Aristeidis Moraitinis (aviator)

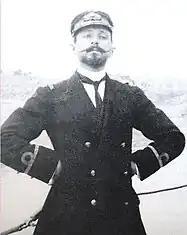
Moraitinis as an Ensign.

Moraitinis was born on 3 February 1891 on the island of Aegina. He entered the Hellenic Naval Academy in 1906 and graduated in 1910, joining the Navy with the rank of ensign. Two years later, the Balkan Wars began while he was serving aboard the torpedo boat T15. He eventually volunteered to join the newly established Hellenic Naval Air Service which was formed at Moudros, Lemnos.